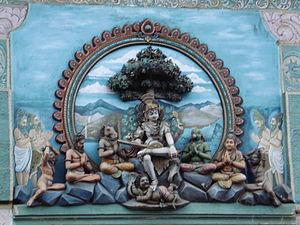
Iraiyaṉār Akapporuḷ, ou Kaḷaviyal eṉṟa Iraiyaṉār Akapporuḷ, littéralement Le Traité de Iraiyanar sur le thème de l'amour, appelé « l'étude de l'amour volé » est une œuvre sur la poésie tamoule datant du début du Moyen Âge, consacrée essentiellement aux conventions littéraires associées avec la tradition akam des poèmes d'amour tamouls.